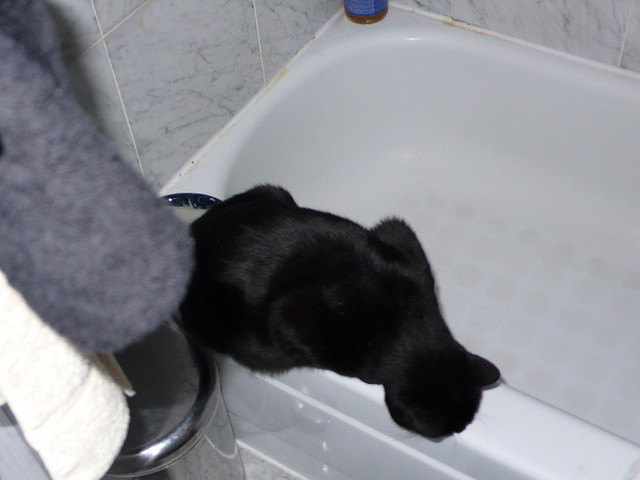
user: Given an image and a question. Answer the question in a short answer. Question: What superstition is the cat known for? Short Answer:
assistant: bad luck